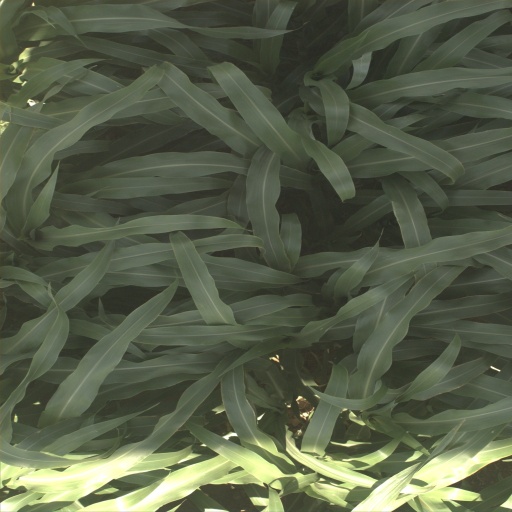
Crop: sorghum